Prasophyllum fimbria

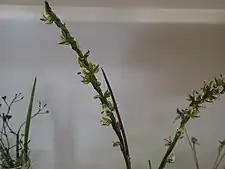
"Prasophyllum fimbria" habit

"Prasophyllum fimbria" is a terrestrial, perennial, deciduous, herb with an underground tuber and a single smooth, tube-shaped leaf long and in diameter near the base. Seventy or more flowers are arranged on a flowering spike high which varies in colour from green to almost black. The flowers are greenish-brown, about long and wide. As with others in the genus, the flowers are inverted so that the labellum is above the column rather than below it and the dorsal sepal is the lowest part of the flower. The petals face forwards and the lateral sepals are erect and joined at their sides. The labellum is white and curves upwards with a frilly edge. In the centre of the labellum is a frilly, pinkish callus. Flowering occurs from June to September and is more prolific after fire the previous summer.